Polyrhythm Addicts

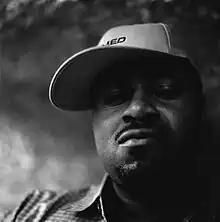
Mr. Complex, 1999

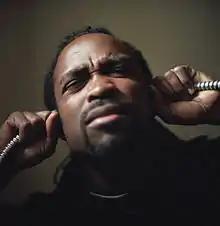
DJ Spinna, 2003

Polyrhythm Addicts is a hip hop group composed of DJ Spinna, Mr Complex, Shabaam Sahdeeq, and Tiye Phoenix. The lineup on its first album included Apani B, but she was replaced by Phoenix when the group reunited in 2007.